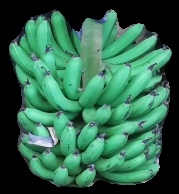
Variety: pachbale
Grade: grade1